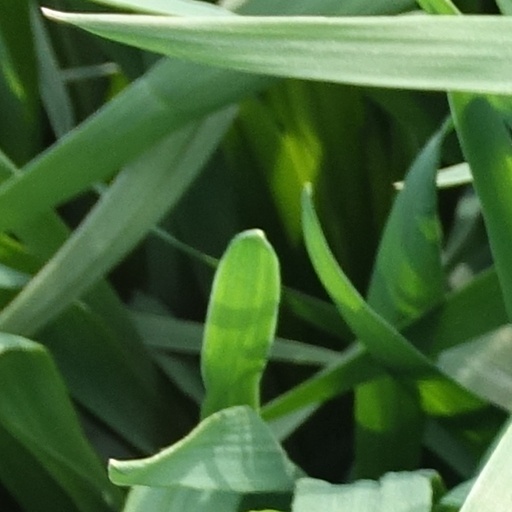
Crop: wheat